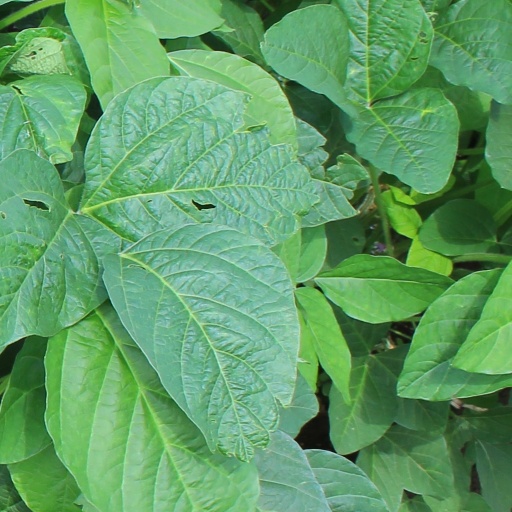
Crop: soybean